Orlando Pirates F.C.

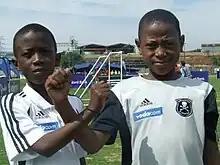
Orlando Pirates youth team players.

Fans boast about their team being the first club from Southern Africa to have won the Caf Champions League title, having achieved this in 1995.